Cassa di Risparmio di Torino

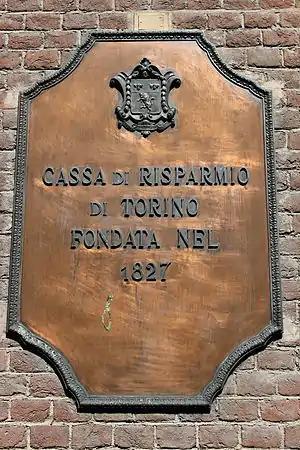
A crest on the wall of a branch in Chieri, in the Province of Turin

Banca Cassa di Risparmio di Torino S.p.A., also known as Banca CRT or Caritorino, was an Italian savings bank based in Turin, founded in 1827 and merged into Unicredito in 1997. In 1998, Unicredito merged with Credito Italiano to form UniCredito Italiano, later known as UniCredit. In 2002, Banca CRT was absorbed into the parent company.